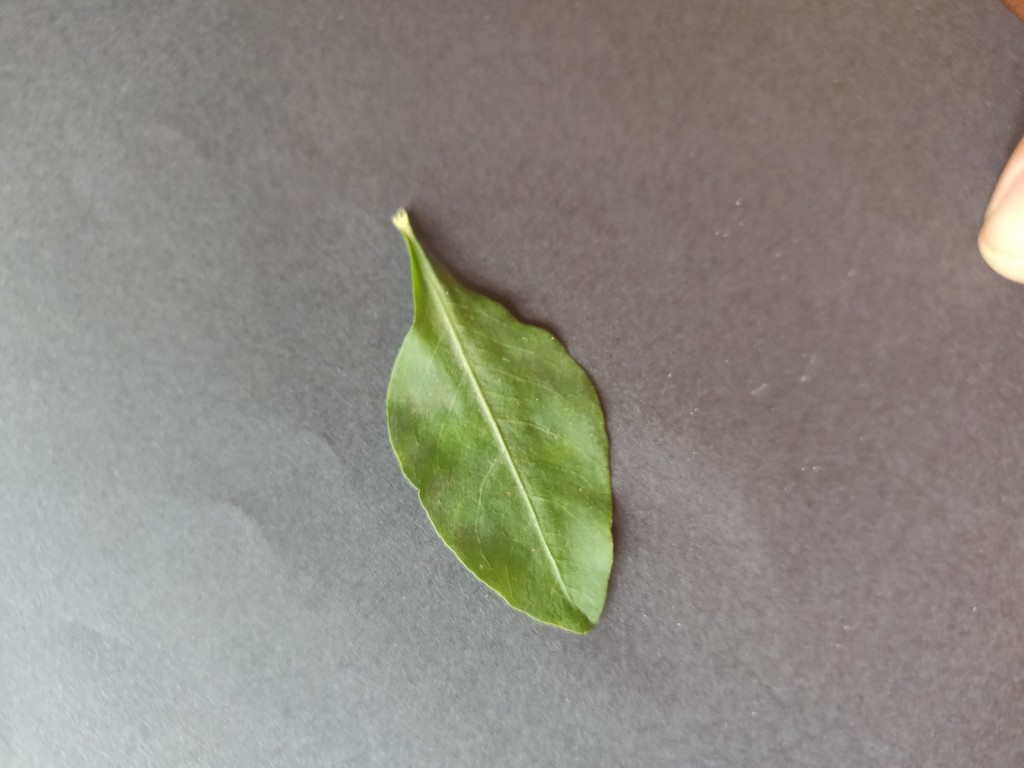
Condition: Healthy
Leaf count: single
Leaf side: front